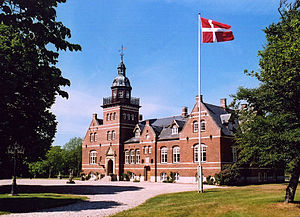
Gårdbogård
Gaardbogaard i 2008
Gaardbogaard er i dag beliggende ca. fire kilometer vest for Aalbæk i Råbjerg Sogn, Horns Herred, Frederikshavn Kommune. I den sydøstlige del af sognet øst for den nu udtørrede Gårdbo sø lå i middelalderen Gaardbogaard.